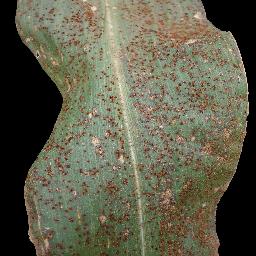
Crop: corn
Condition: (maize)_common_rust